Danhatchia australis

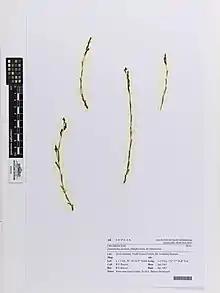
Specimen of "Danhatchia australis"

Danhatchia australis is a species of terrestrial orchid, lacking chlorophyll and obtaining nutrients from fungi in the soil. It is native to New Zealand (both main islands) and to New South Wales.